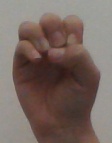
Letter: ha